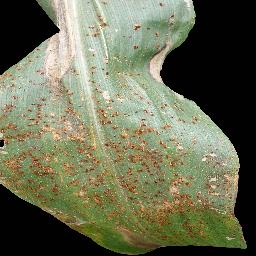
Label: Corn___Common_rust